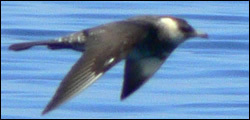
the bird is brown with a white collar around the neck.
this larger bird is mostly gray with a white neck and nape.
this bird is brown with white on its neck and has a very short beak.
a sleek bird with a thick face and neck and a small bill with white cheek patches, dark grey wings, and white wingbars.
a flying bird completely brownish black except its white neck and white spots on wings and tail.
this is a medium sized bird, with a white throat and black everywhere else.
this bird has wings that are brown and has a white throata bird covered primarily in black feathers with white located on the underside of its pointy wings and throughout its nape region up through the throat.
this bird has wings that are black and has a white throat
this bird is black and white in color, and has a curved beak.
Species: Pomarine Jaeger